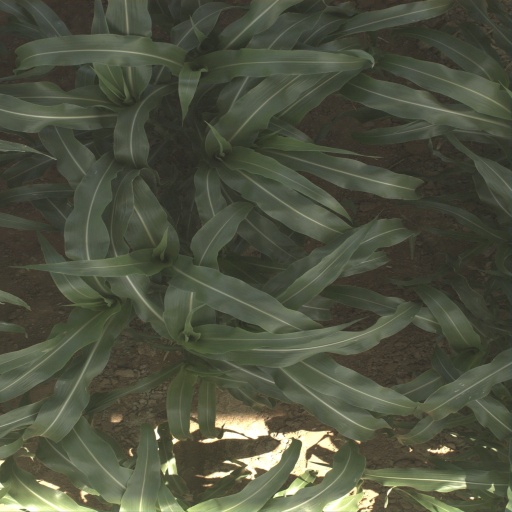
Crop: sorghum